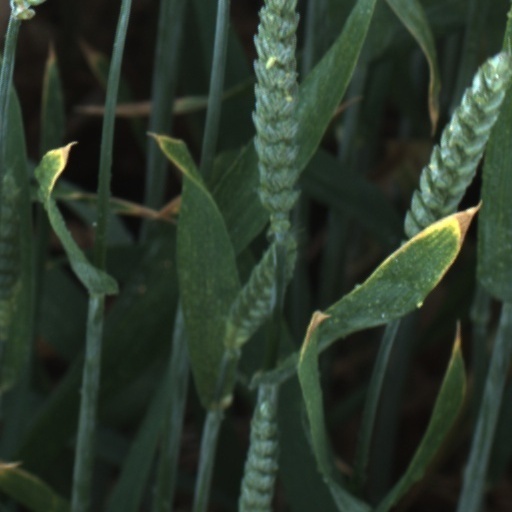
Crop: wheat